Mike Nieves

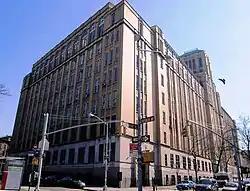

Nieves’ parents moved to New York from Puerto Rico (Puerto Ricans were American citizens from 1915). His father, Candido Nieves, worked many years at Interboro Hospital in Brooklyn. His mother Andrea was an active member of St. Barbara's Parish in Bushwick, and also the East Brooklyn Churches.